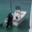
Label: ship